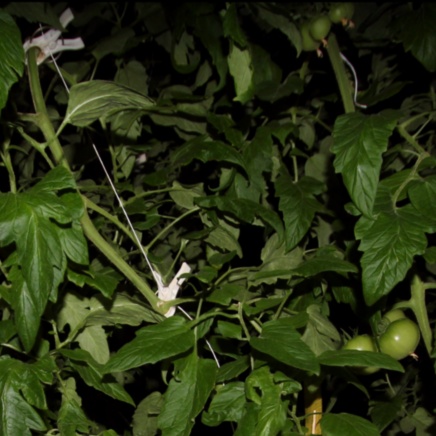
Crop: tomato